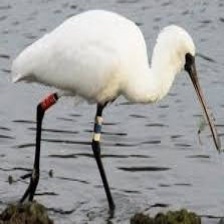
Species: BLACK FACED SPOONBILL
Scientific name: PLATALEA MINOR
ImageNet parent category: spoonbill